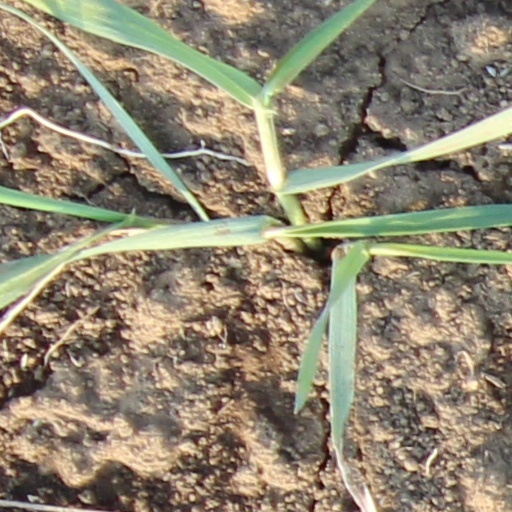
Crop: wheat